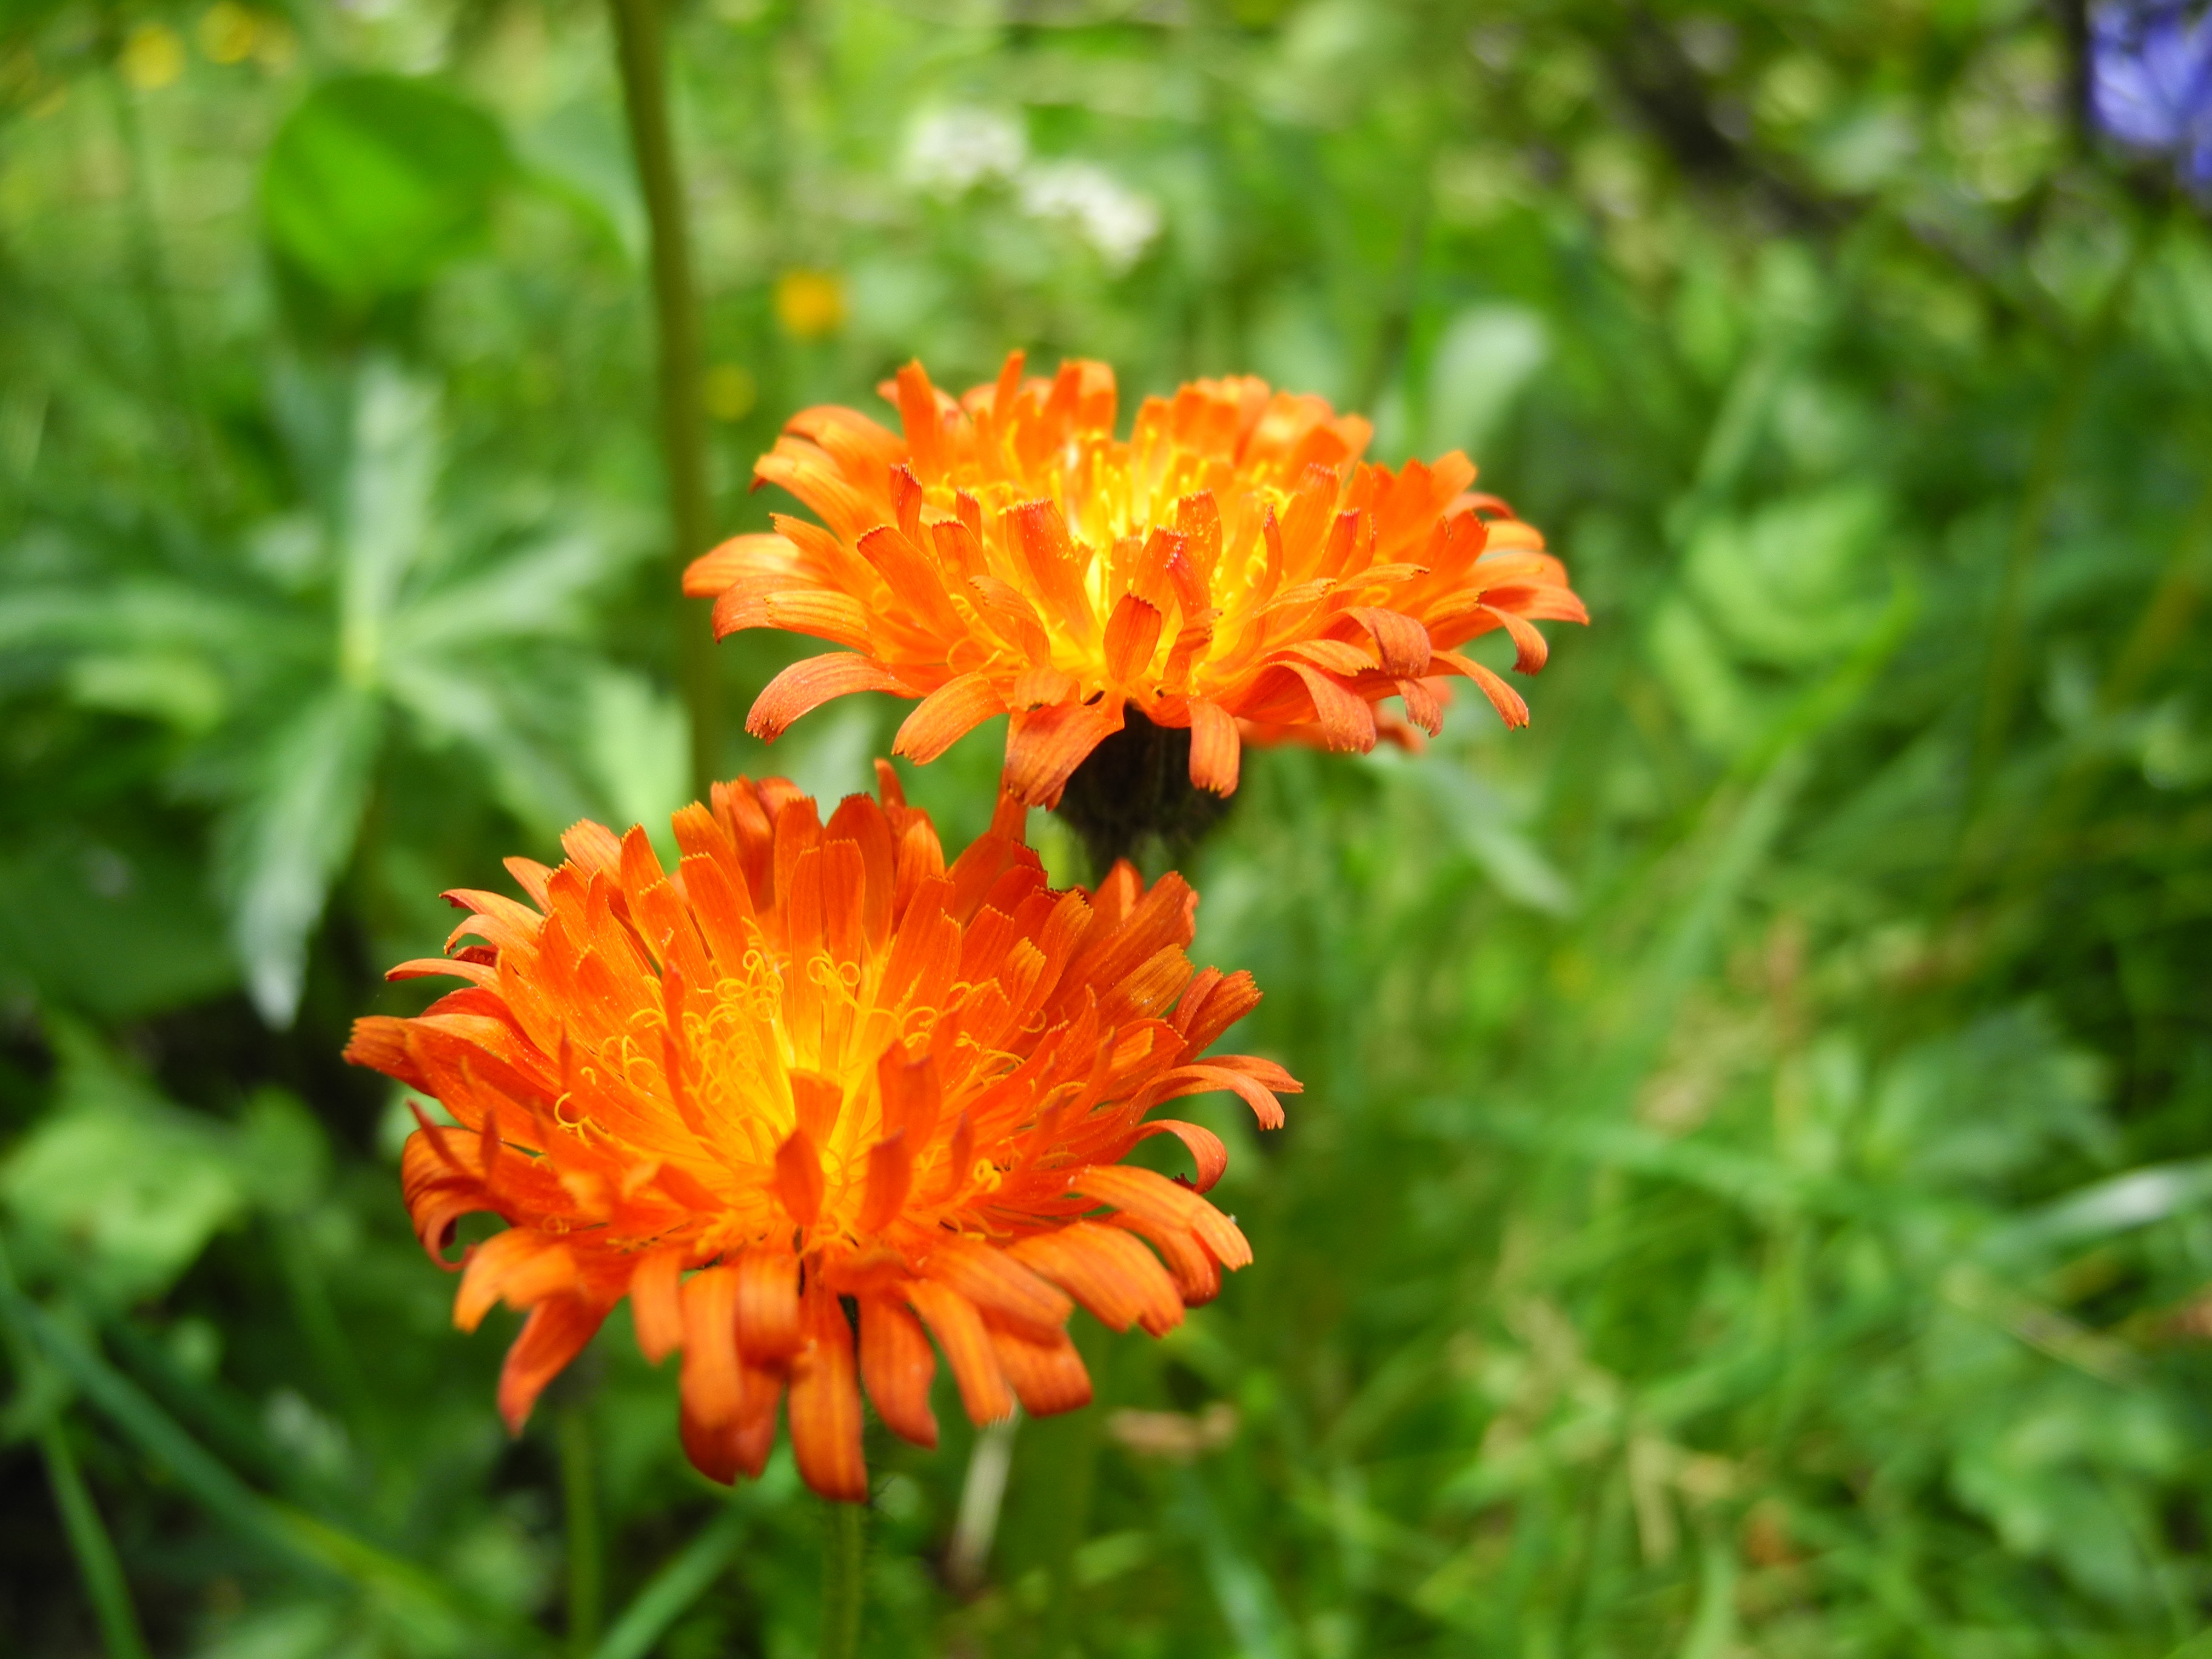
nature, plant, meadow, prairie, leaf, flower, petal, orange, herb, macro, botany, flora, wildflower, mountains, nectar, hawkweed, macro photography, flowering plant, daisy family, calendula, annual plant, land plant, blanket flowers